Herman Green House

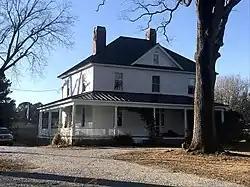

Herman Green House is a historic home located south of Raleigh in Wake County, North Carolina. It was built about 1911, and is a two-story, three-bay, Colonial Revival-style frame dwelling with a slate hipped roof. It is sheathed in weatherboard and has a one-story rear kitchen ell. It features a one-story, hip roof wraparound porch.